Henry Maudslay

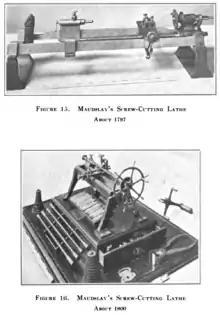
Maudslay's early screw-cutting lathes of circa 1797 while working for Joseph Bramah, and 1800 in his own business.

Maudslay developed the first industrially practical screw-cutting lathe in 1800, allowing standardisation of screw thread sizes for the first time. This allowed the concept of interchangeable parts (an idea that was already taking hold) to be practically applied to nuts and bolts.